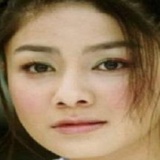
diễn viên Hồ Khả